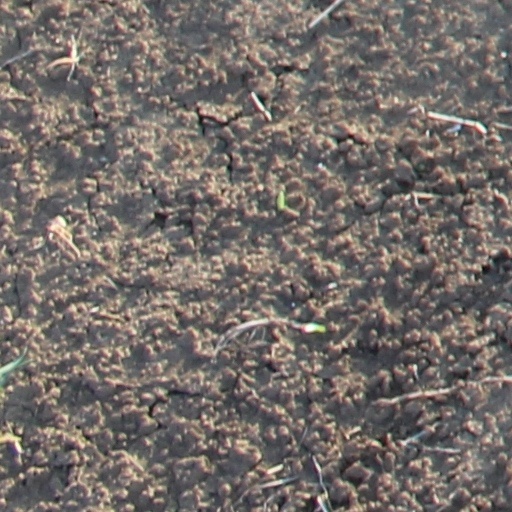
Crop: wheat